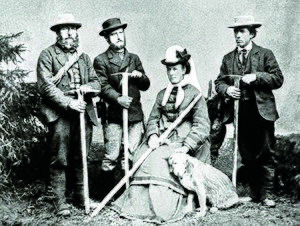
Le guide Christian Almer (1826–1898), son fils Ulrich Almer (1849–1940), Margaret Claudia Brevoort (1825–1876), le chien Tschingel et William Auguste Coolidge (1850–1926)
L’alpinisme est une pratique sportive consistant à effectuer des ascensions en haute montagne et qui repose sur différentes techniques de progression.
Le sport féminin couvre l'ensemble des pratiques sportives féminines, professionnelles, amateurs ou de loisirs. Présent dans certaines civilisations antiques comme en témoignent des vestiges archéologiques, il semble connaître une éclipse relative au cours du Moyen Âge et surtout des Temps Modernes. Il réapparaît timidement sous la forme de gymnastique au cours du XIXᵉ siècle mais les formes sportives proprement dites ont beaucoup de difficulté à s'imposer et il faut attendre les Jeux olympiques de 1928 pour que le sport féminin fasse son apparition dans le programme olympique. Certaines disciplines sportives, notamment en compétition, connaissent une différenciation plus ou moins marquée entre femmes et hommes tandis que d'autres sports sont mixtes ou s'ouvrent progressivement à la mixité. Au XXIᵉ siècle, de très grandes disparités subsistent encore souvent dans le traitement des professionnalismes sportifs masculin et féminin.
Margaret Claudia Brevoort, généralement appelée Meta Brevoort ou Miss Brevoort, née à New York en 1825 et morte à Dorking en 1876, est une alpiniste américaine, tante de l'historien alpiniste William Auguste Coolidge, qu'elle initie à la pratique de la montagne.